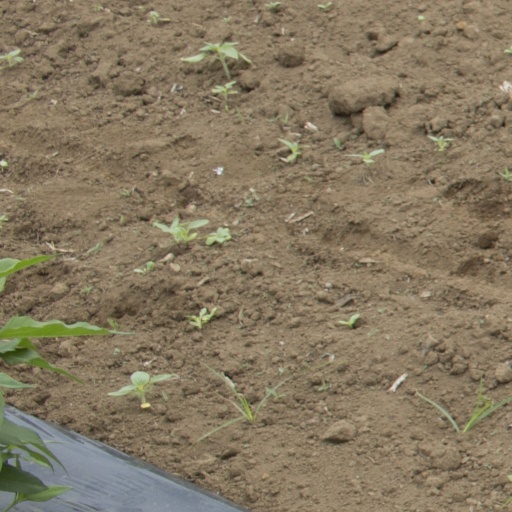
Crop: Jerusalem artichoke